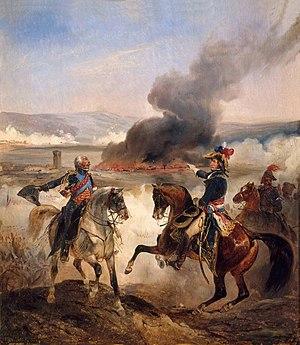
Bataille d'Anghiari, le général Auguereau donne ses ordres
Jean-Marie Oscar Gué est un peintre français, né à Bordeaux le 28 septembre 1809 et mort dans la même ville le 30 septembre 1877.